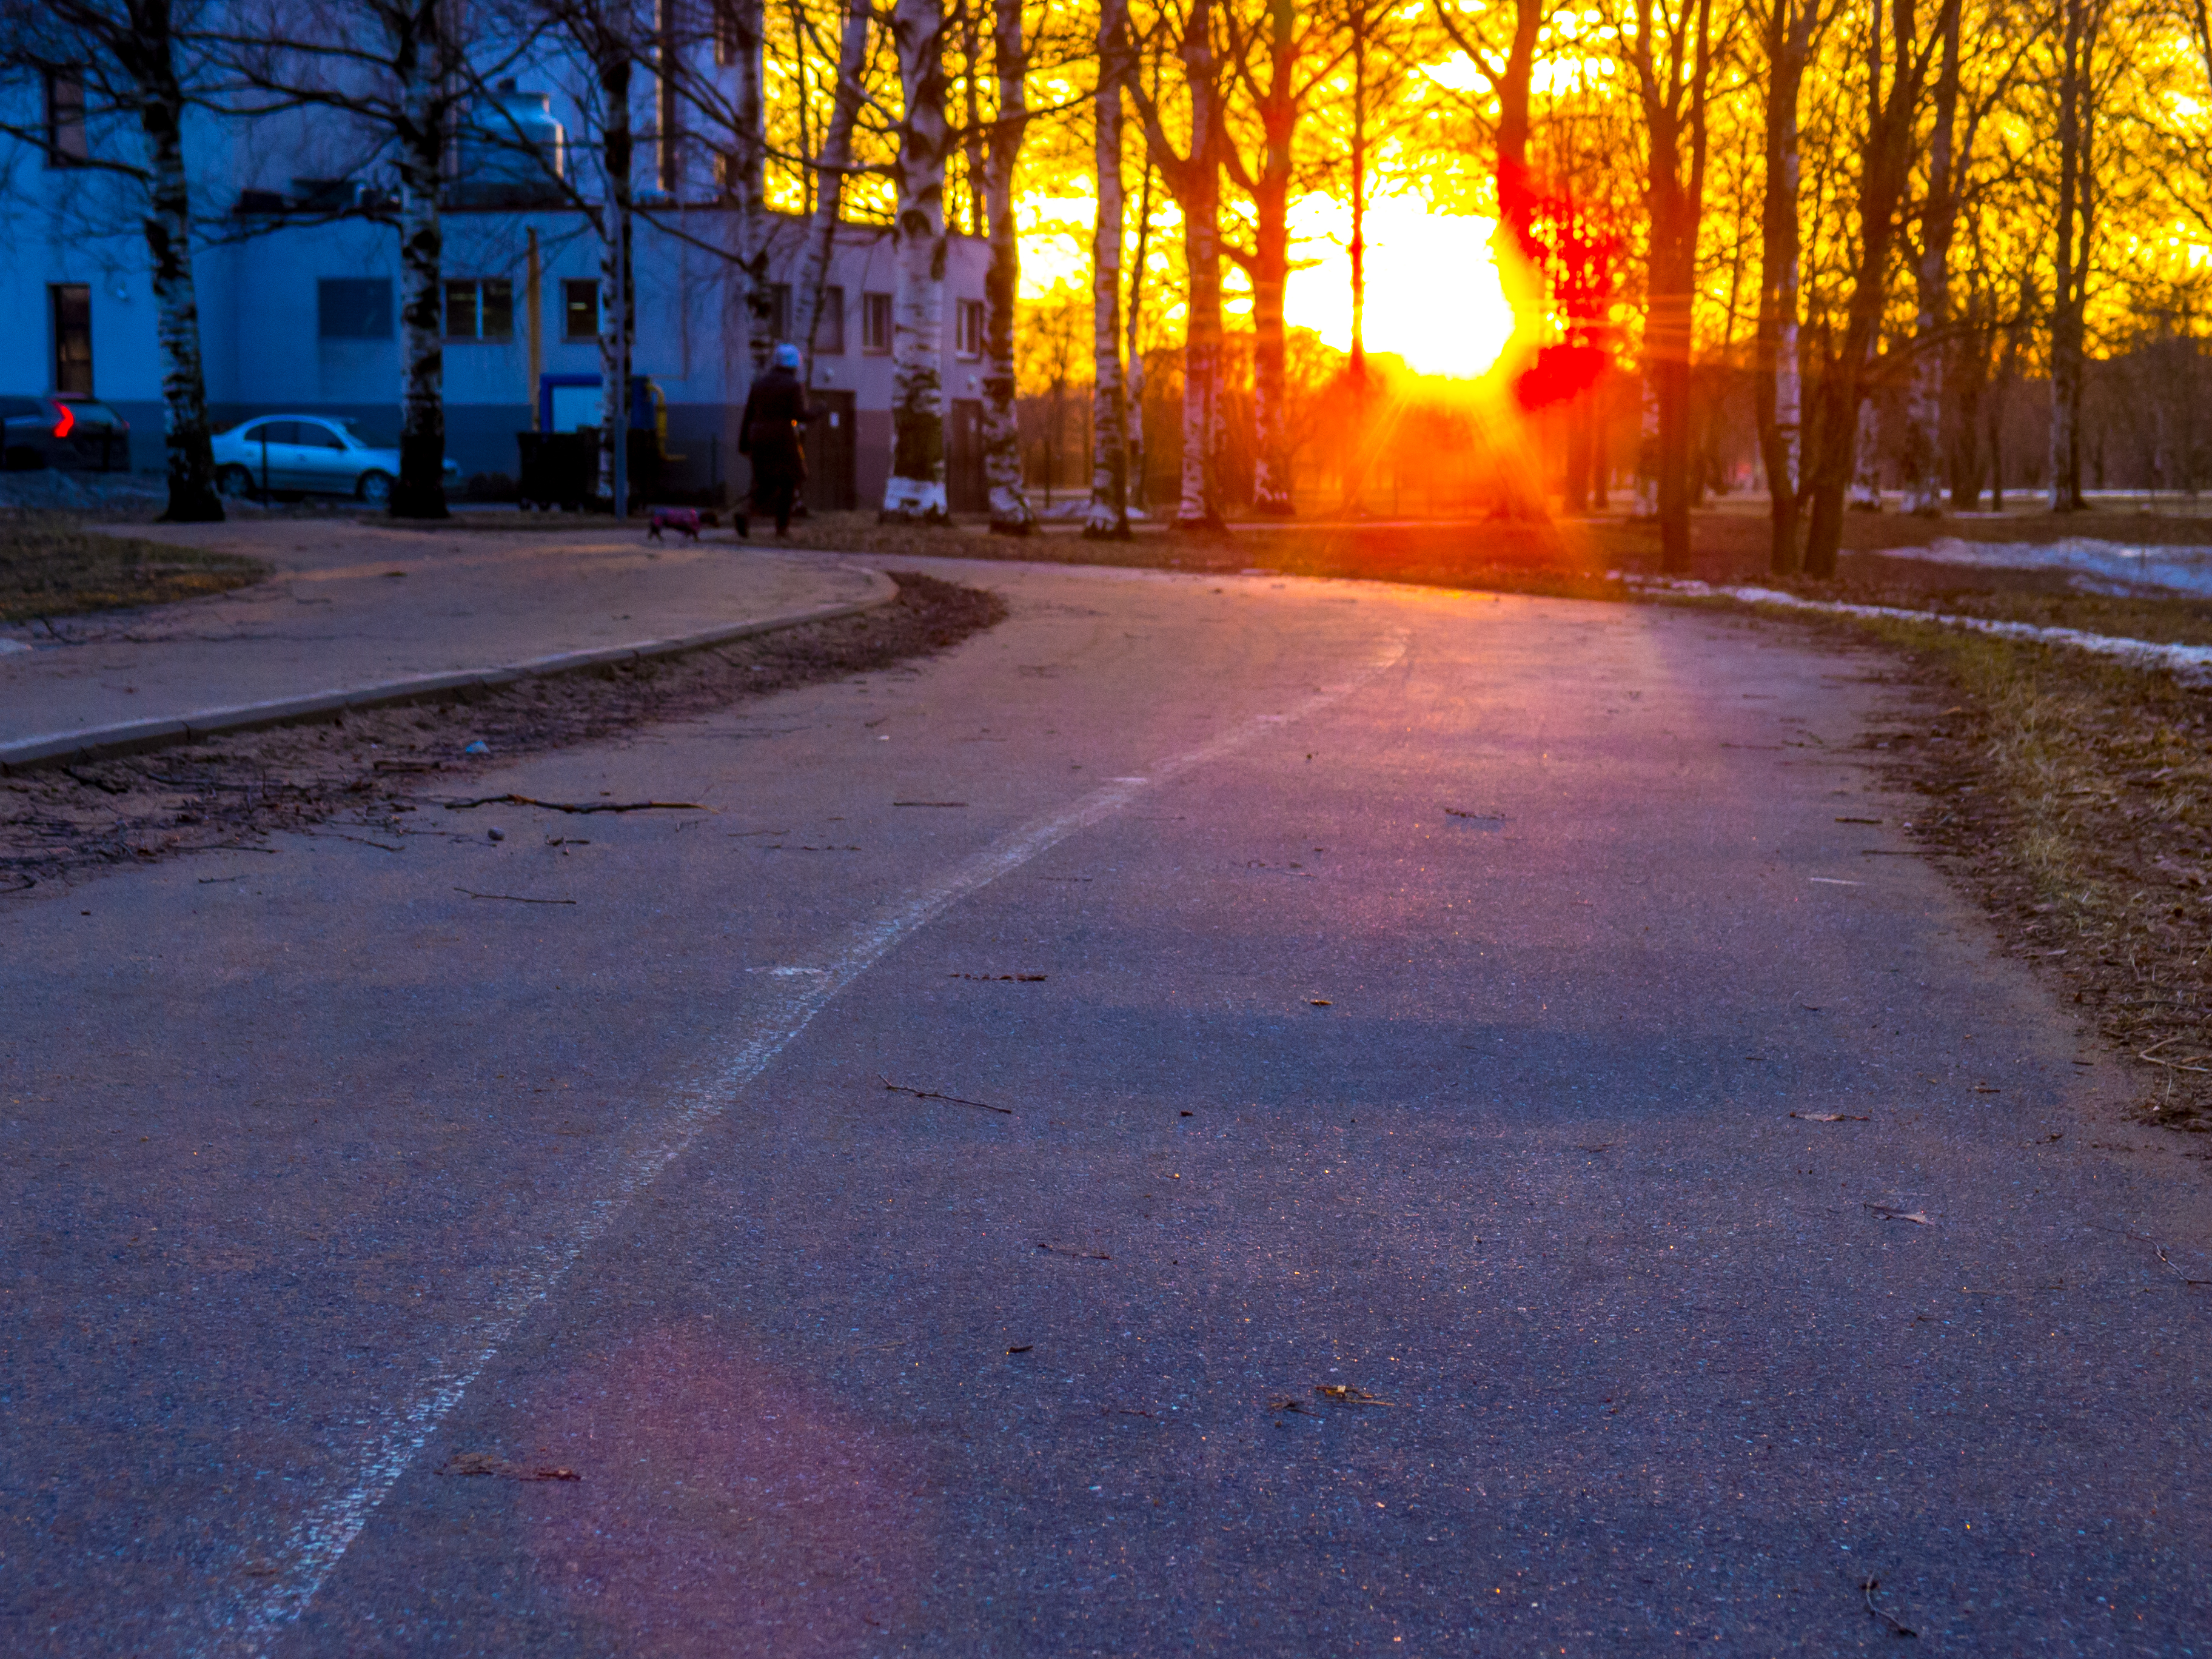
images, sky, daytime, plant, building, light, automotive lighting, leaf, road surface, window, infrastructure, branch, tree, asphalt, yellow, cloud, vehicle, sunlight, neighbourhood, thoroughfare, woody plant, tire, sidewalk, landscape, residential area, city, dusk, road, car, Tints and shades, sunrise, tar, house, natural landscape, urban area, sunset, reflection, lane, wheel, afterglow, electric blue, street, evening, grass, sun, lens flare, winter, astronomical object, wilderness, horizon, shadow, heat, freezing, public utility, deciduous, town, suburb, dawn, light fixture, night, red sky at morning, autumn